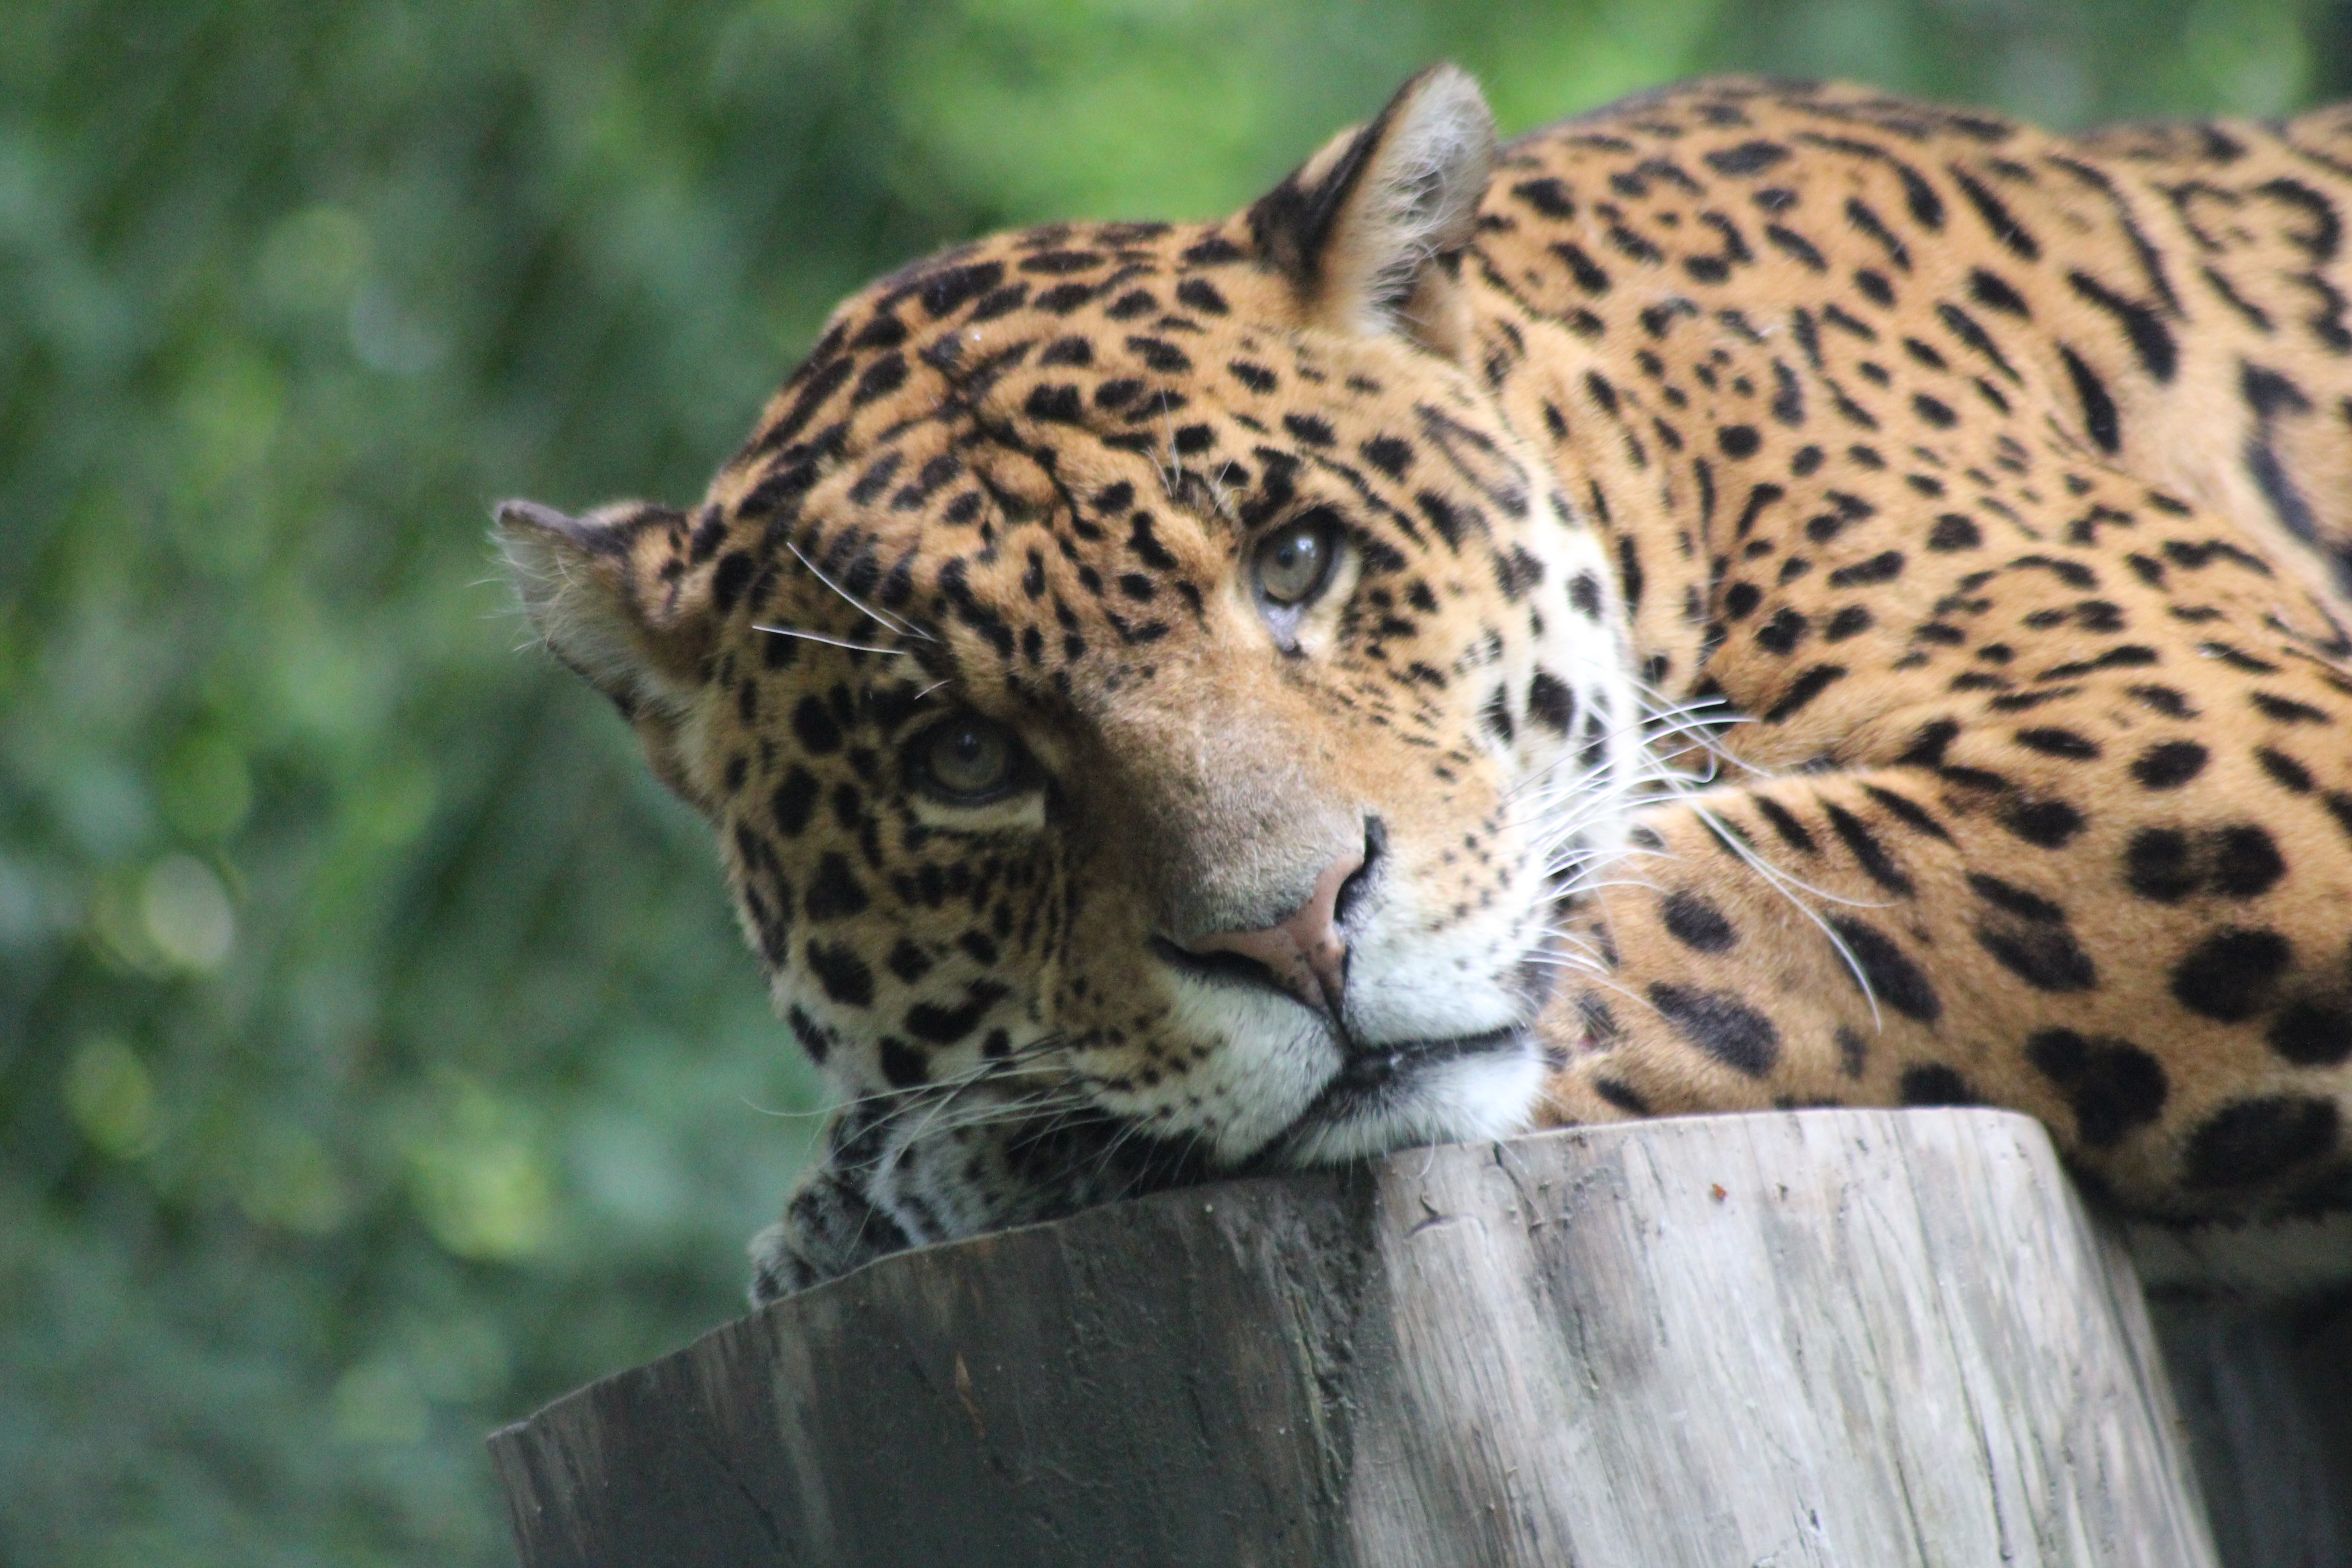
wildlife, zoo, jungle, mammal, fauna, leopard, whiskers, savannah, head, vertebrate, jaguar, ocelot, big cats, cat like mammal